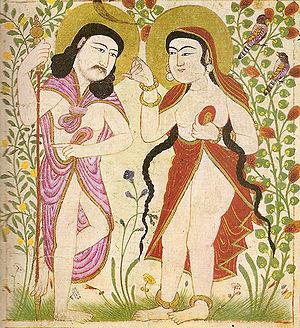
Adam est un personnage de la Bible et du Coran. Dans la Bible, il est mentionné dans le livre de la Genèse lié aux premiers écrits de la Bible datant du premier millénaire avant Jésus-Christ. Dans ce texte, qui fonde la mythologie biblique et les croyances juives, chrétiennes et musulmanes, il est le premier Homme, créé par Dieu. D'après le Livre de la Genèse, il meurt à 930 ans.